Kandota Township, Todd County, Minnesota

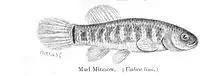
The Central Mudminnow lives in Fairy Lake.

The fish species in Fairy Lake include black bullhead, black crappie, bluegill, brown bullhead, green sunfish, hybrid sunfish, largemouth bass, northern pike, pumpkinseed, smallmouth bass, tullibee (cisco), walleye, yellow bullhead, yellow perch, bowfin (dogfish), common carp, white sucker, banded killifish, blackchin shiner, blacknose shiner, bluntnose minnow, central mudminnow, Iowa darter, Johnny darter, and spottail shiner.